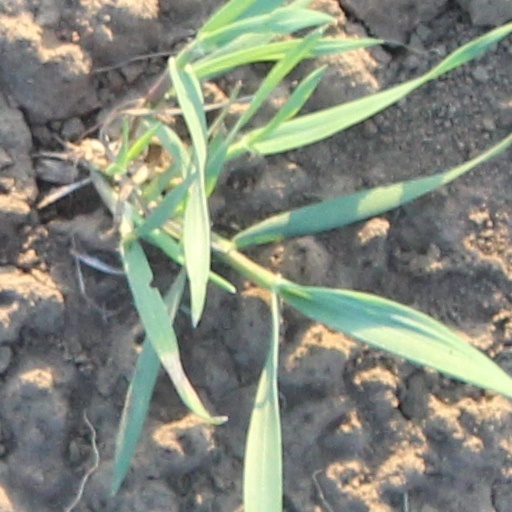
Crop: wheat